Music of the Streets of Rage series

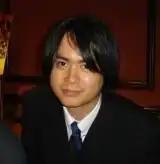
Composer Yuzo Koshiro

The music of the "Streets of Rage" series of beat 'em up games, released in the early 1990s, was primarily produced by Yuzo Koshiro.